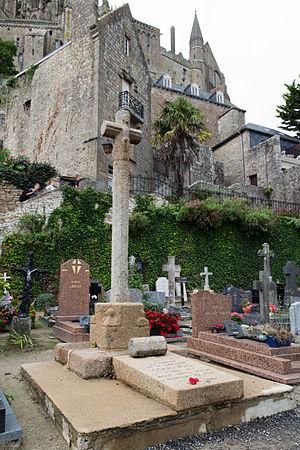
Tombeau et croix du chanoine Couillard. This building is classé au titre des Monuments Historiques. It is indexed in the Base Mérimée, a database of architectural heritage maintained by the French Ministry of Culture,
Émile Auguste Louis Couillard, né le 21 avril 1880 à Saint-Sauveur-de-Pierrepont et mort le 24 avril 1951 à Saint-Côme-du-Mont, est un historien, prêtre catholique, biographe et abbé français connu pour avoir écrit et publié, en 1931, un ouvrage de référence en matière de gastronomie : La Mère Poulard.